Robert Castelli

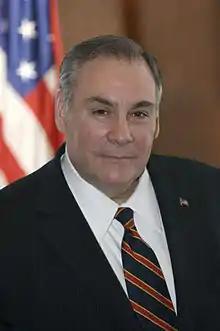

Robert J. Castelli (December 16, 1949 – May 21, 2024) was an American security consultant, academic, and media personality from Goldens Bridge, New York. He served two terms as a member of the New York State Assembly, representing northeastern Westchester County, New York.